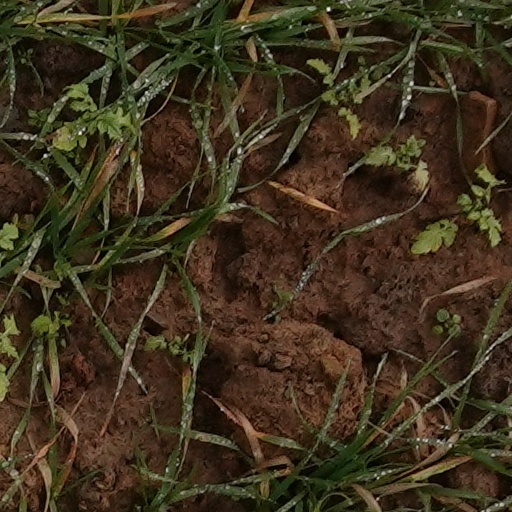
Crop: wheat